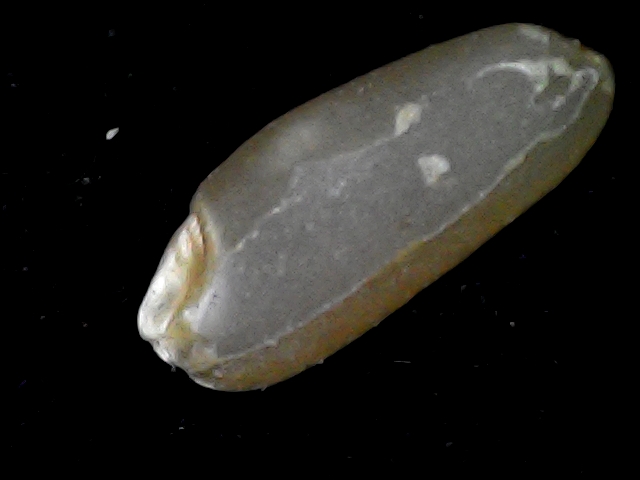
Rice variety: BD76